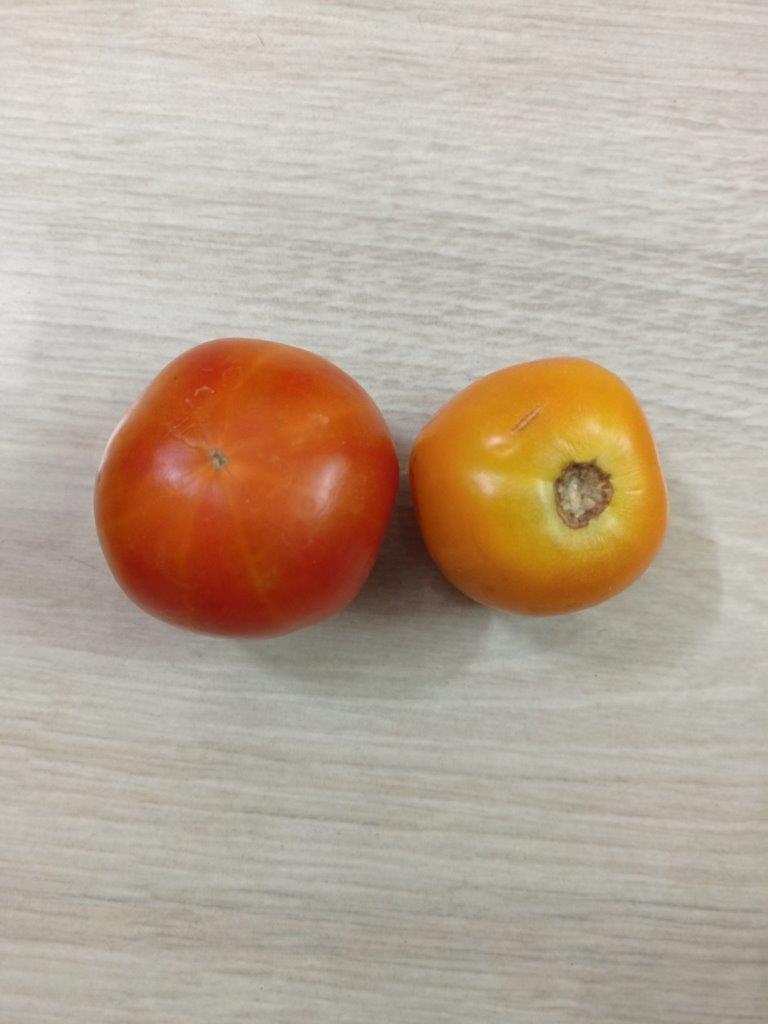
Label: Fresh